Anton Myrer

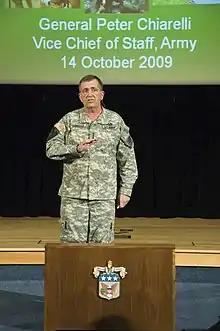
Gen. Peter Chiarelli speaking with Army War College students on the 2009 Anton Myrer Army Leader Day.

Born in Worcester, Massachusetts, on November 3, 1922, to Raymond Lewis and Angele E. Myrer, Myrer grew up in Boston, graduating from Boston Latin High School in 1940. He prepared at Phillips Exeter Academy in New Hampshire before entering Harvard College in September 1941 with the Class of 1945. Myrer's studies were interrupted, however, after the December 7, 1941 attack on Pearl Harbor. Soon after the attack, he, like many of his college peers, sought to enroll in the Army Reserve but was rejected. In 1942, he enlisted and was accepted by the United States Marine Corps. Myrer participated in the Battle of Guam and the occupation of the remaining Mariana Islands afterwards. He was wounded in Guam and was promoted to the rank of corporal before being discharged in 1946.